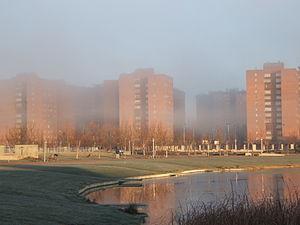
Laguna de Duero est une commune de la province de Valladolid dans la communauté autonome de Castille-et-León en Espagne.